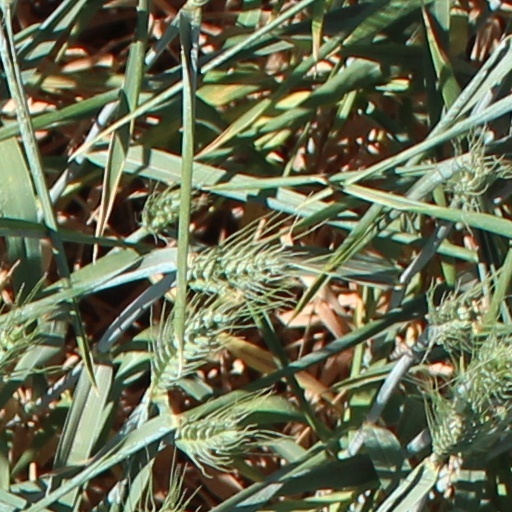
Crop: wheat